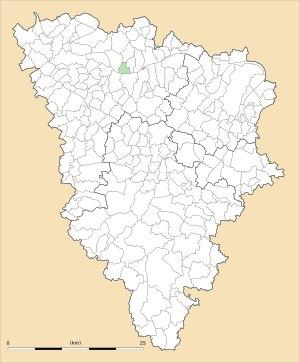
Porcheville est une commune française située dans le département des Yvelines, en région Île-de-France.